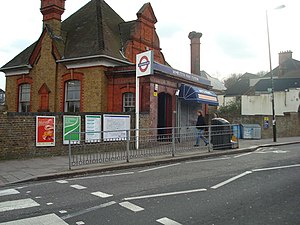
District line / Stationer / Åbne stationer
District line er en London Underground-bane, der krydser Storlondon fra øst til vest. Fra Upminster, den østlige endestation, forløber banen gennem det centrale London til Earl's Court, før den deler sig i tre vestlige afgreninger, til Ealing Broadway, Wimbledon og Richmond. Der er en kort gren, der går fra Earl's Court til Kensington. En gren forløber også fra Earl's Court mod nord til Edgware Road via Paddington. Banen er farvet grøn på netværkskortet, og den betjener 60 stationer på 64 km, og med broer over Themsen på Wimbledon- og Richmond-grenene, er det den eneste London Underground-bane, der krydser floden på denne måde. Sporet og stationer mellem Barking og Aldgate East deles med Hammersmith & City line, og mellem Tower Hill og Gloucester Road, samt Edgware Road-grenen deles med Circle line. Nogle af stationerne deles med Piccadilly line. Modsat Londons dybtliggende tube-baner er jernbanetunnellerne beliggende lige under overfladen og er af en størrelse svarende til de britiske fjernbaner.